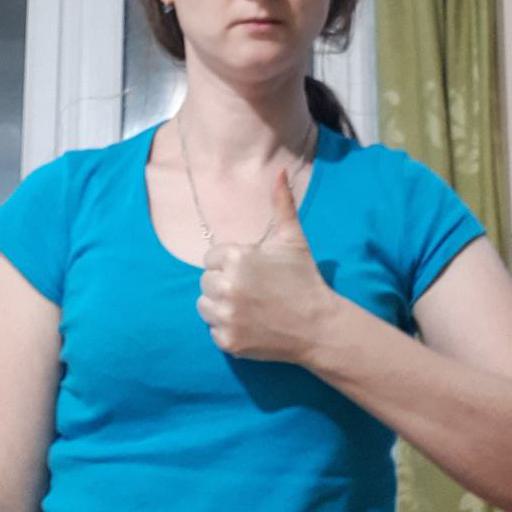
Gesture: like